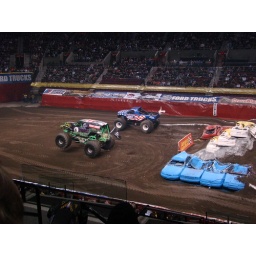
Two trucks raced in a straight line over cars. The blue car lane almost always won.